Solar 1

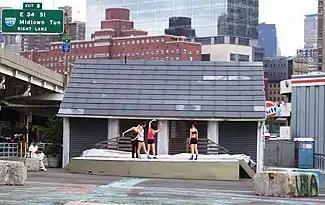
Solar 1 building in 2010

In 2001, the Community Environmental Center (CEC), a non-profit organisation, was designated by the New York City Economic Development Corporation (EDC) to develop and manage an environmental learning center in the recently constructed Stuyvesant Cove Park. Located along the East River between 18th and 23rd Streets in Manhattan on a brownfield site, the park opened to the public in January 2002. Under a 40-year lease with the EDC, CEC gained responsibility for the design and construction of Solar 2, educational programming, and park maintenance.